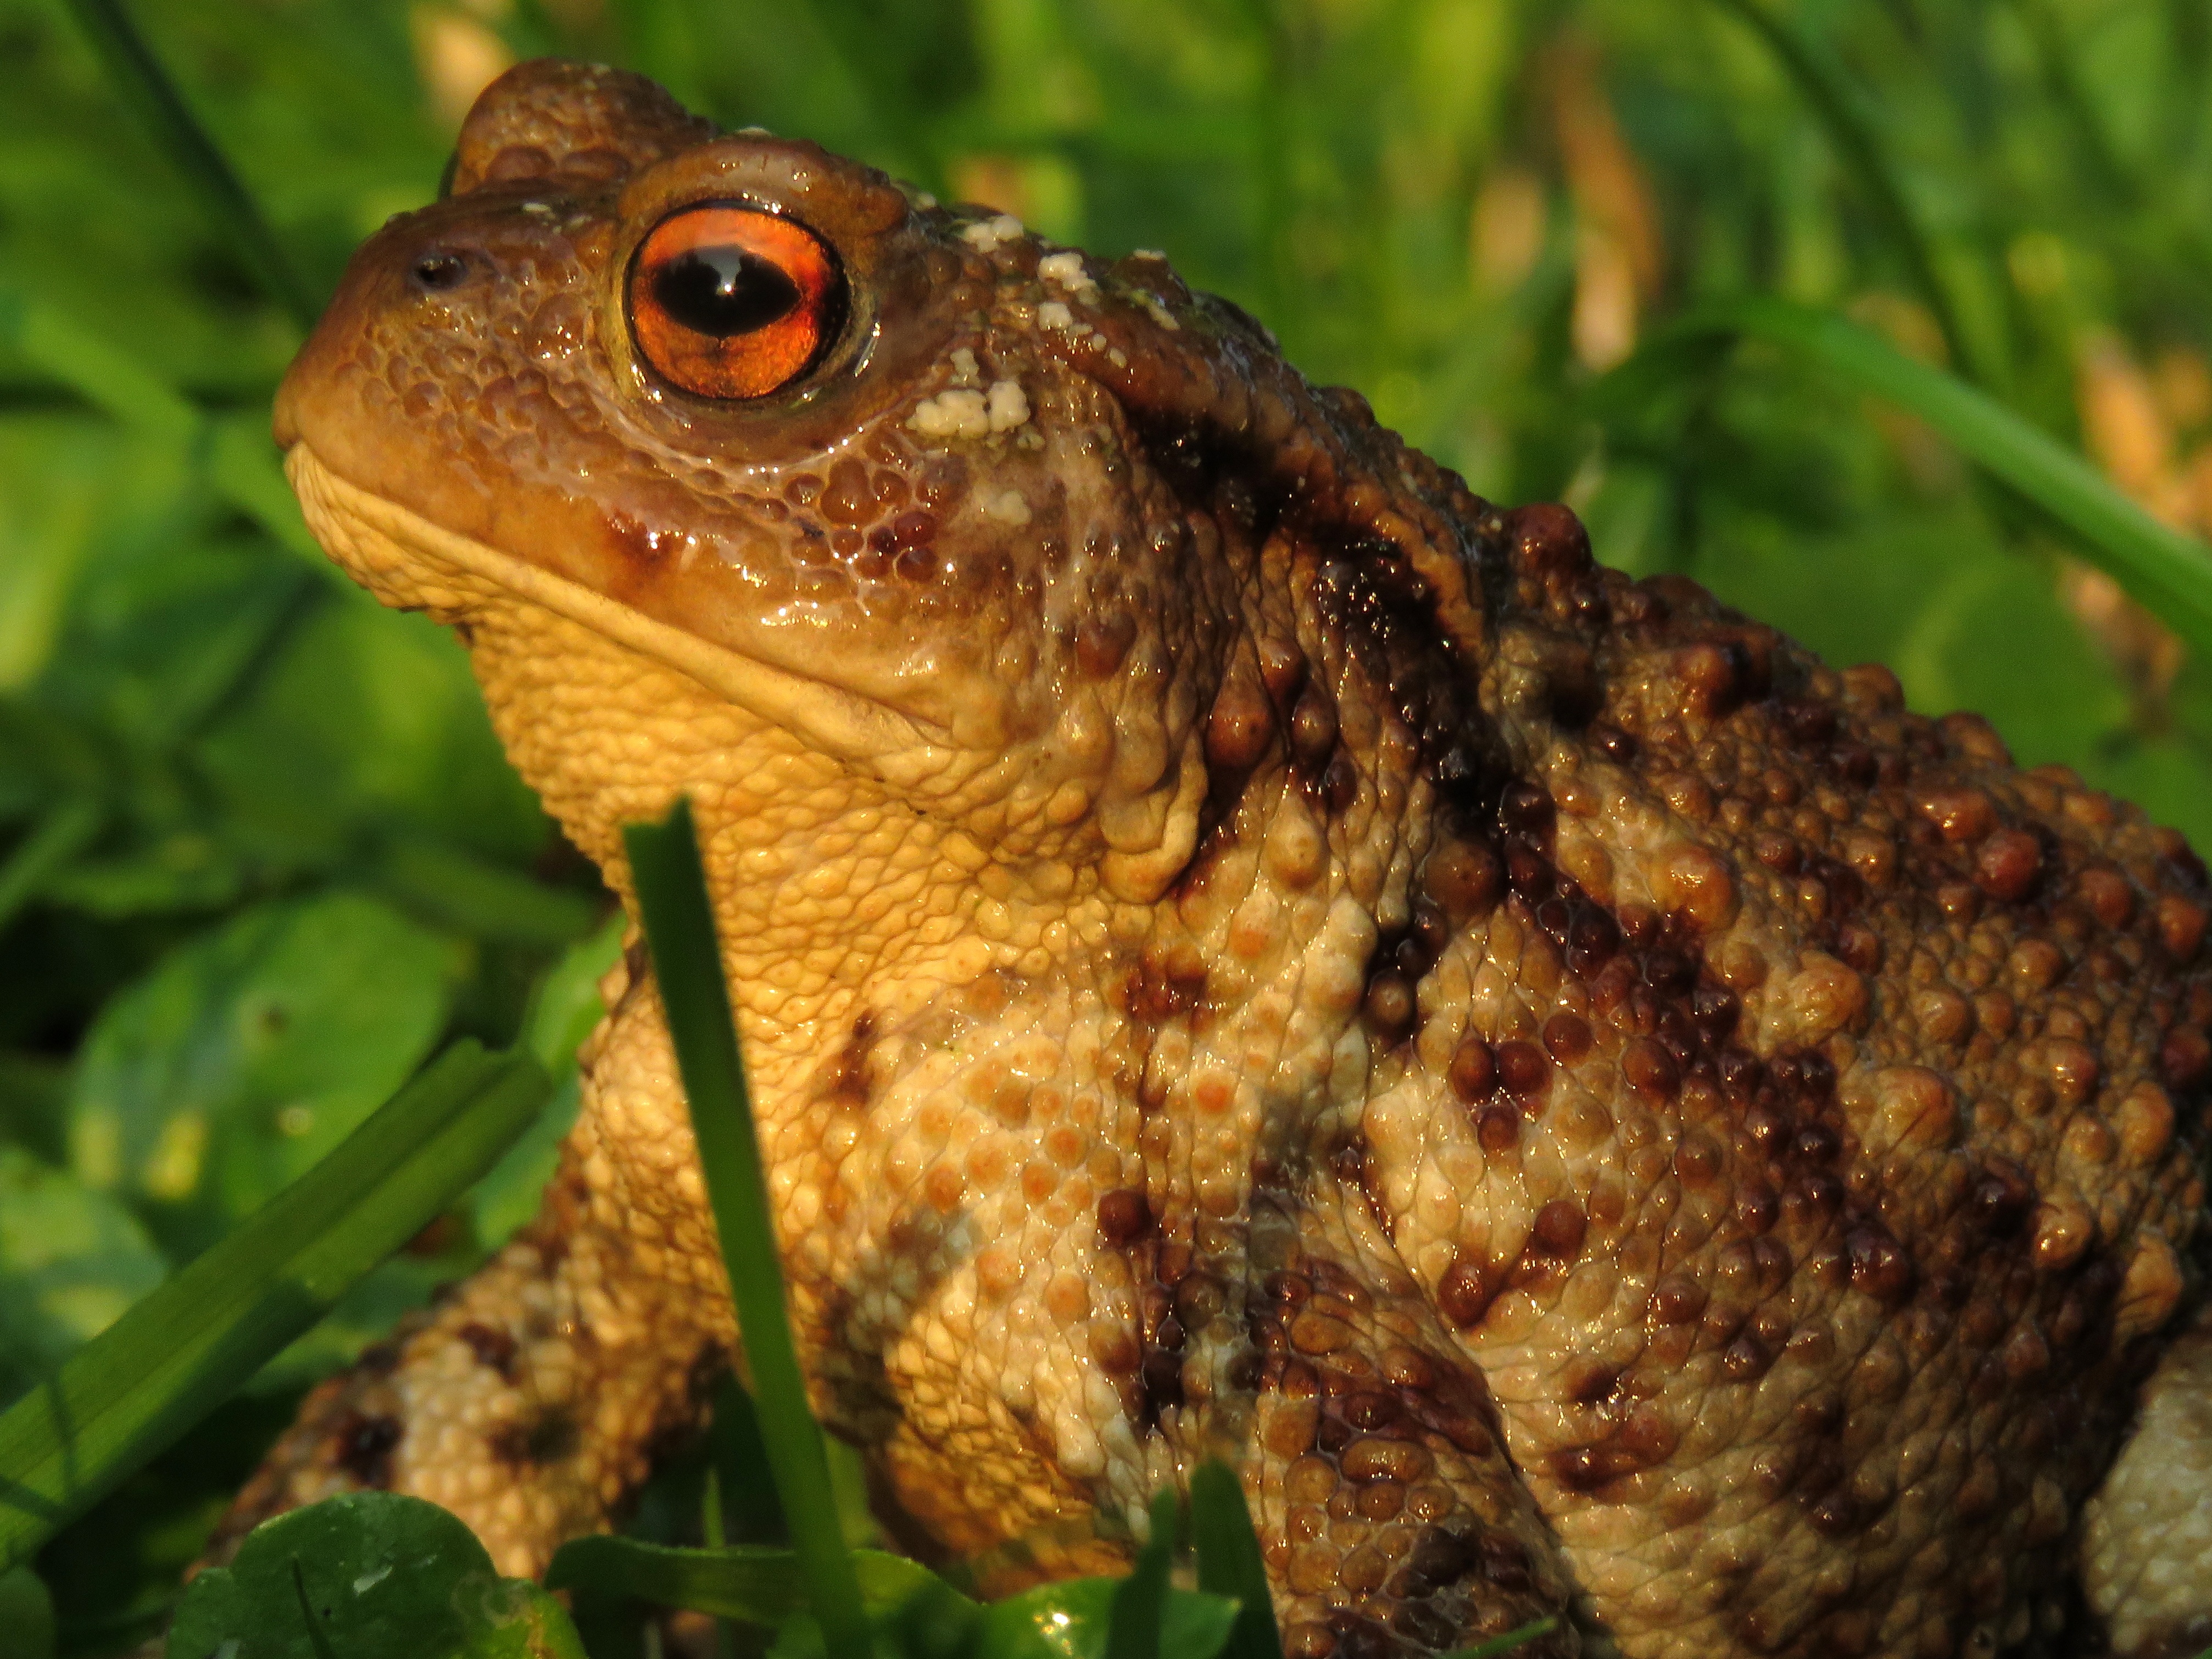
wildlife, portrait, frog, toad, amphibian, fauna, vertebrate, newt, common toad, anuran, bufo terrestris, bullfrog, ranidae, salamandridae, lissotriton, smooth newt